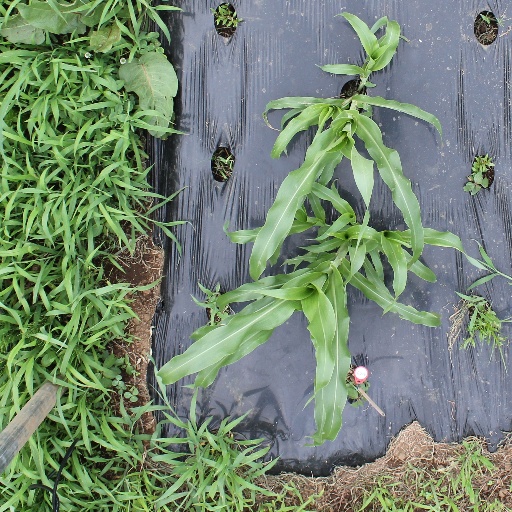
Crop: sorghum